Yasmin Qureshi

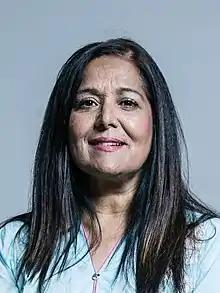
Official portrait, 2017

Yasmin Qureshi (born 5 July 1963) is a Pakistan-born British politician and barrister. She has been the Member of Parliament (MP) for Bolton South and Walkden since 2024, previously representing Bolton South East from 2010 to 2024. A member of the Labour Party, she headed the criminal legal section of the UN Mission in Kosovo, where she was later Judicial Administration Department Director.